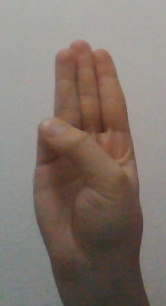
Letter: thaa